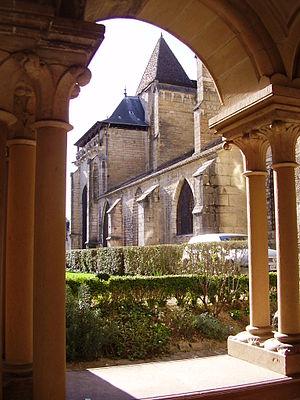
Beaune est une commune française située dans le département de la Côte-d'Or et la région Bourgogne-Franche-Comté. Située à 45 kilomètres au sud de Dijon et 150 km au nord de Lyon, elle est la sous-préfecture de l'arrondissement de Beaune. Ses habitants sont appelés les Beaunois.